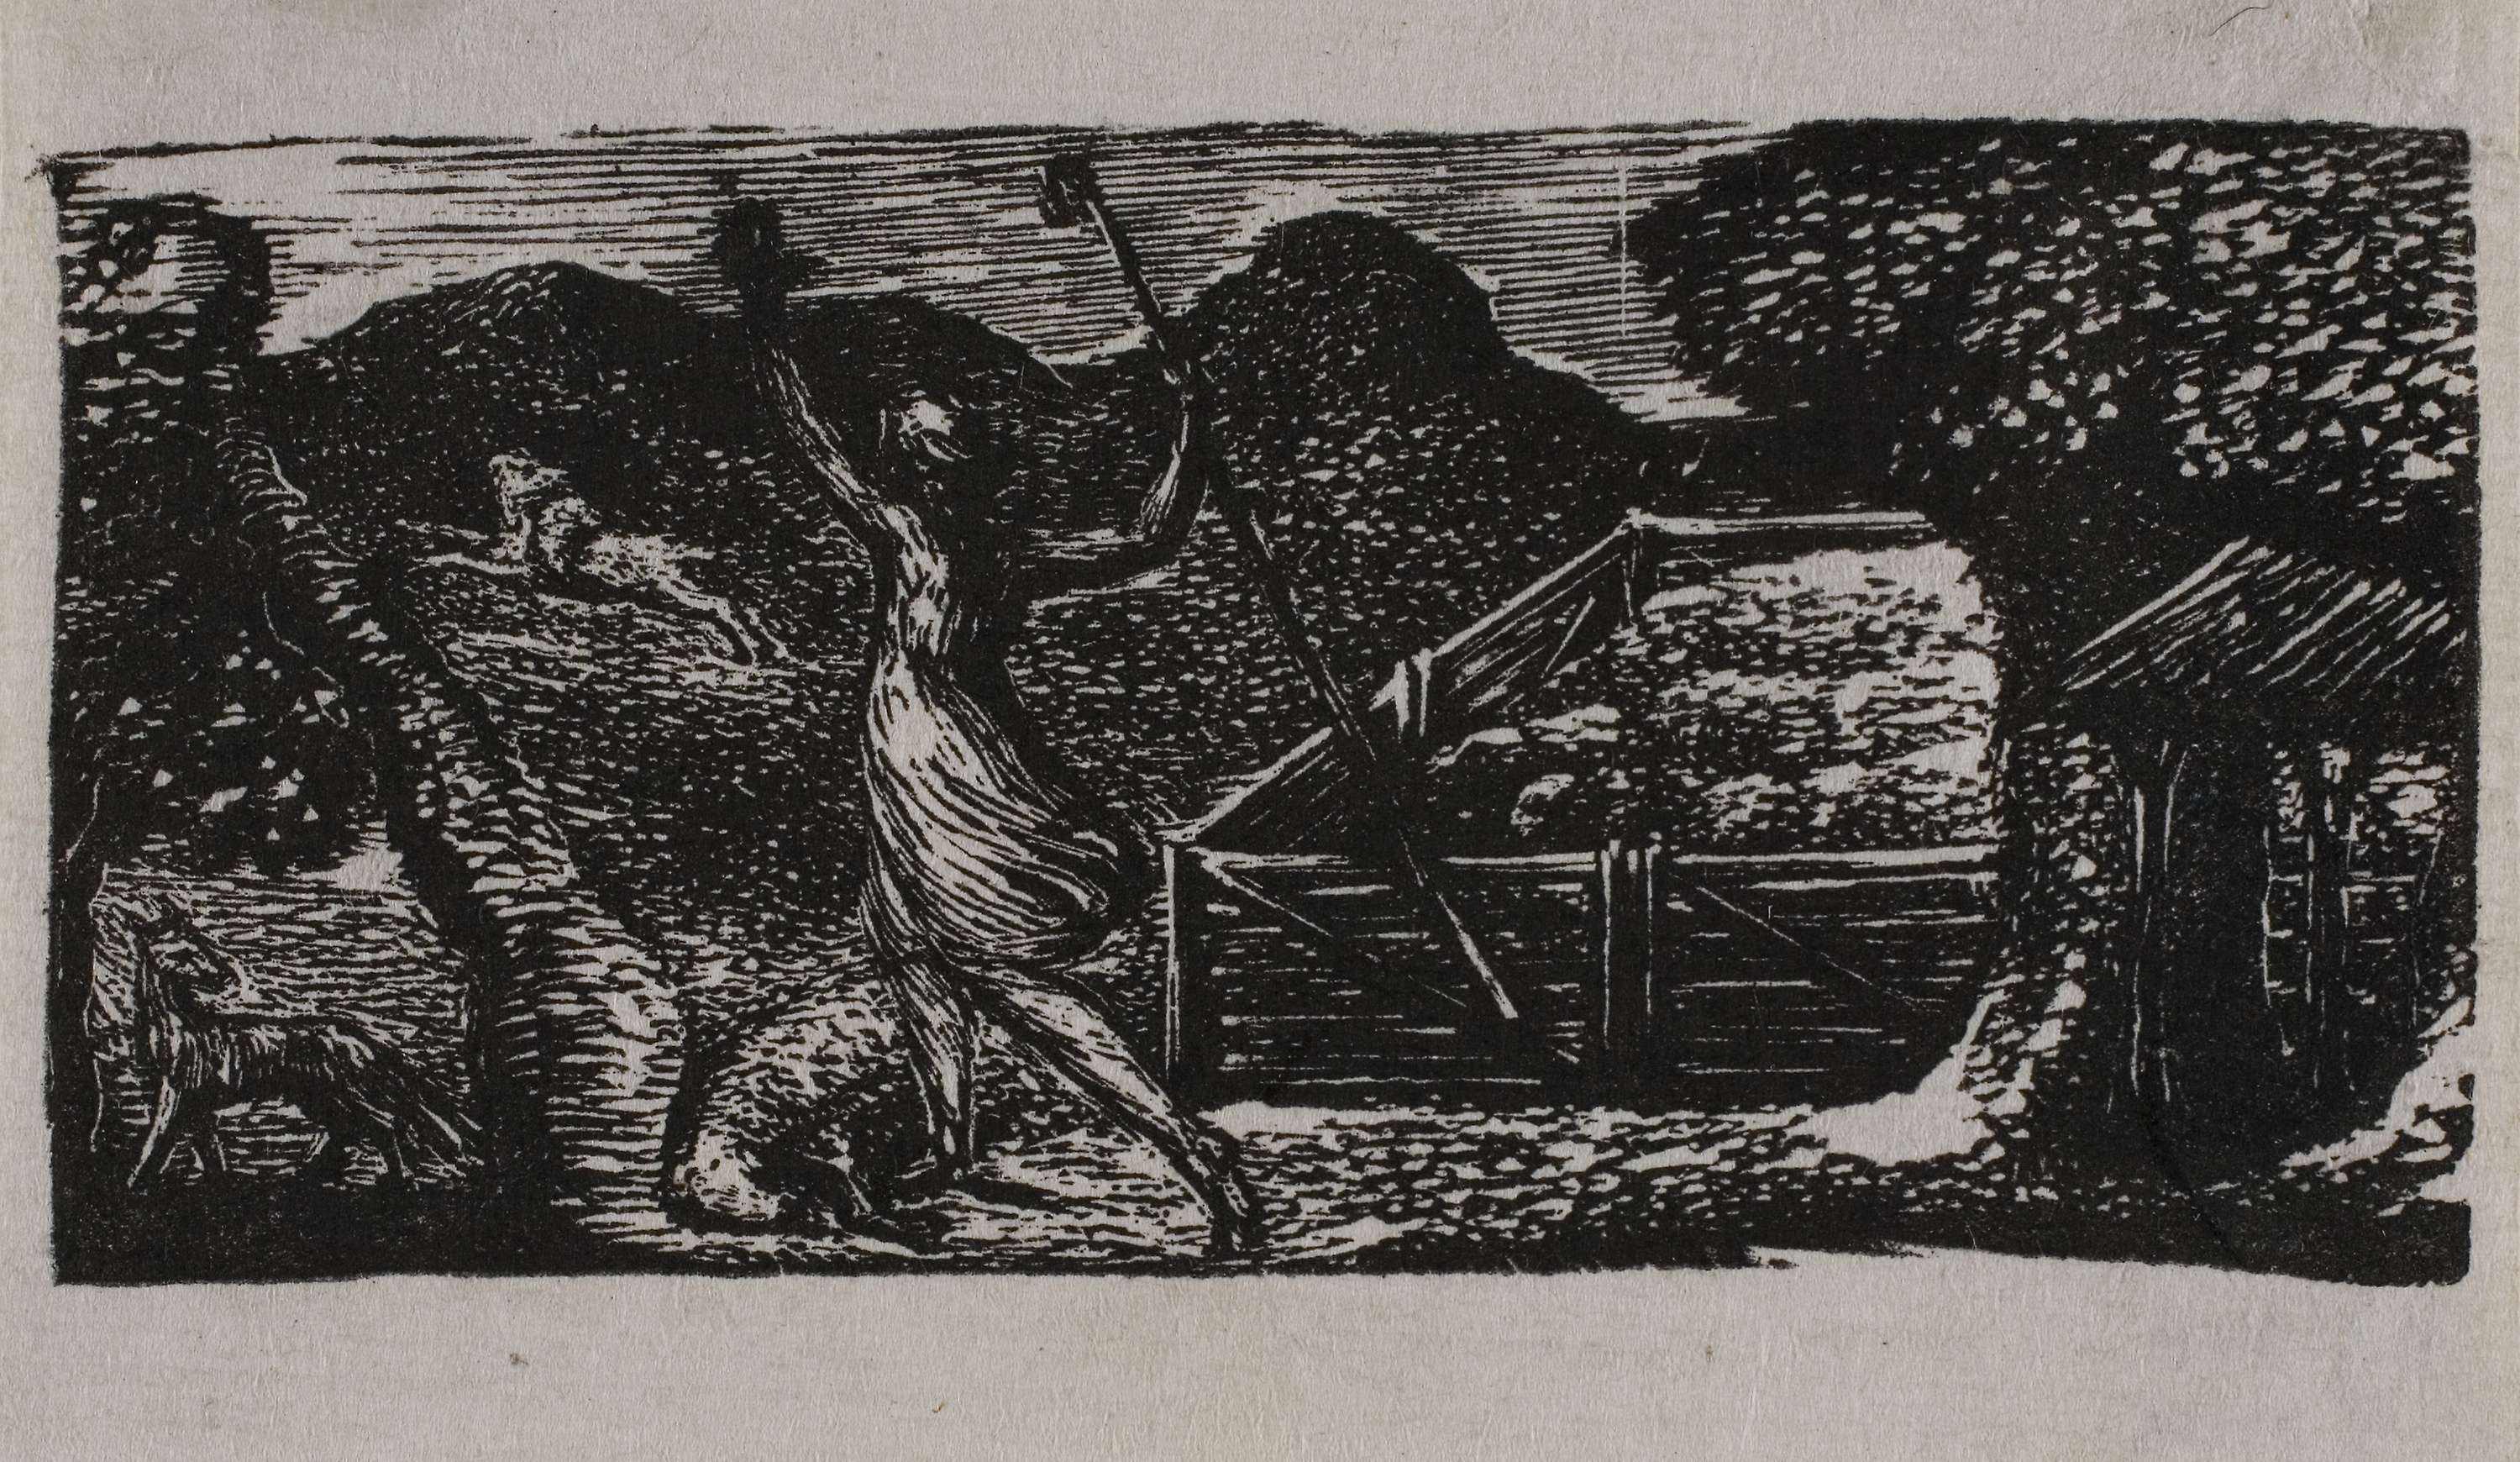
art, black and white, modern art, history, visual arts, printmaking, monochrome, artwork, font, painting, drawing, illustration